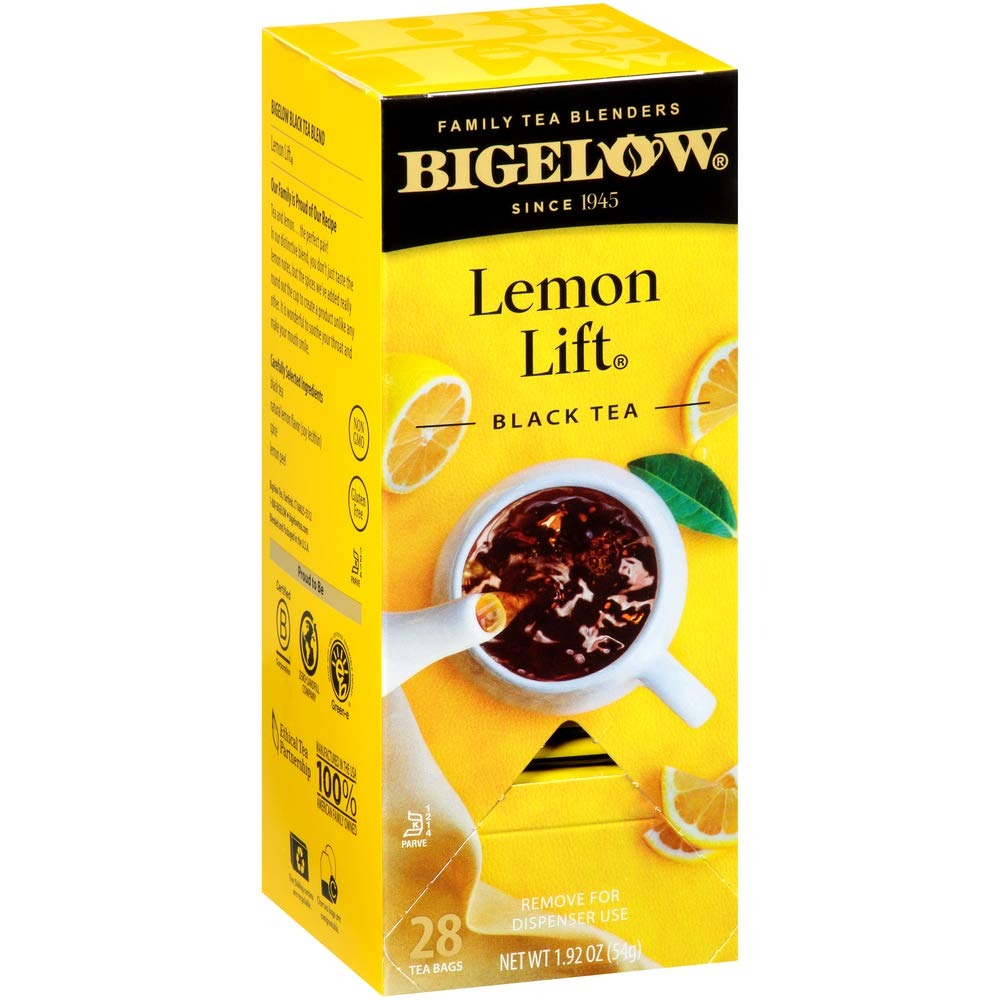
Item Name: Bigelow Lemon Lift Black Tea Bags 28-Count Boxes (Pack of 6) Lemon Flavored Black Tea Naturally & Artificially Flavored
Bullet Point 1: TWIST OF LEMON: Bigelow's Lemon Lift Black Tea from the makers of Constant Comment offers a lemony twist to black tea. Try it hot or iced, plain or with sugar for a healthy citrusy drink any time of year. It's the perfect cup of tea for an afternoon.
Bullet Point 2: Individually Wrapped: Bigelow tea always come individually wrapped in foil pouches for peak flavor, freshness, and aroma to enjoy everywhere you go! Gluten-free, calorie-free, & Kosher certified; Bigelow tea delivers on all the health benefits of tea.
Bullet Point 3: Try Every Flavor: There's a Bigelow Tea for every mood and any time of day. Wake up in the morning with English Breakfast, enjoy an afternoon antioxidant boost from Green Tea, or relax & restore with one of our variety of caffeine free herbal teas.
Bullet Point 4: Blended and Packaged in the USA: In 1945 Ruth Campbell Bigelow created our first tea, Constant Comment, a strong, flavorful black tea blended with aromatic orange peel and sweet warming spices. Today, Bigelow is still 100% Family Owned
Bullet Point 5: Uncompromised Quality: Since 1945, Bigelow Tea has been a leader in premium tea and proud to be a Certified B Corporation - meeting the highest verified standards of social and environmental performance, transparency and accountability
Value: 6.0
Unit: Count

Price: 29.24